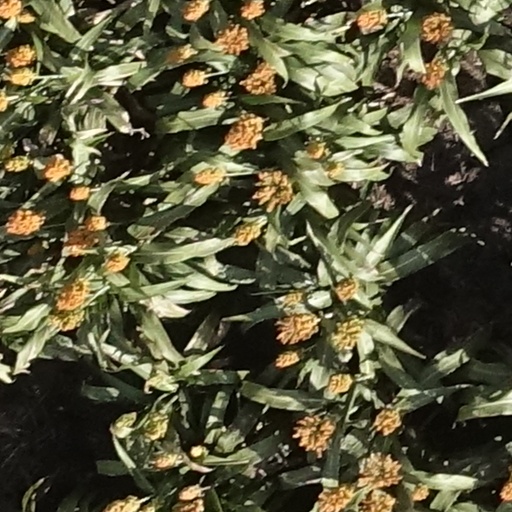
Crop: sorghum